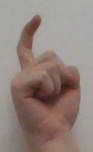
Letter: ra